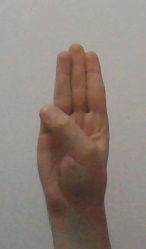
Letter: thaa